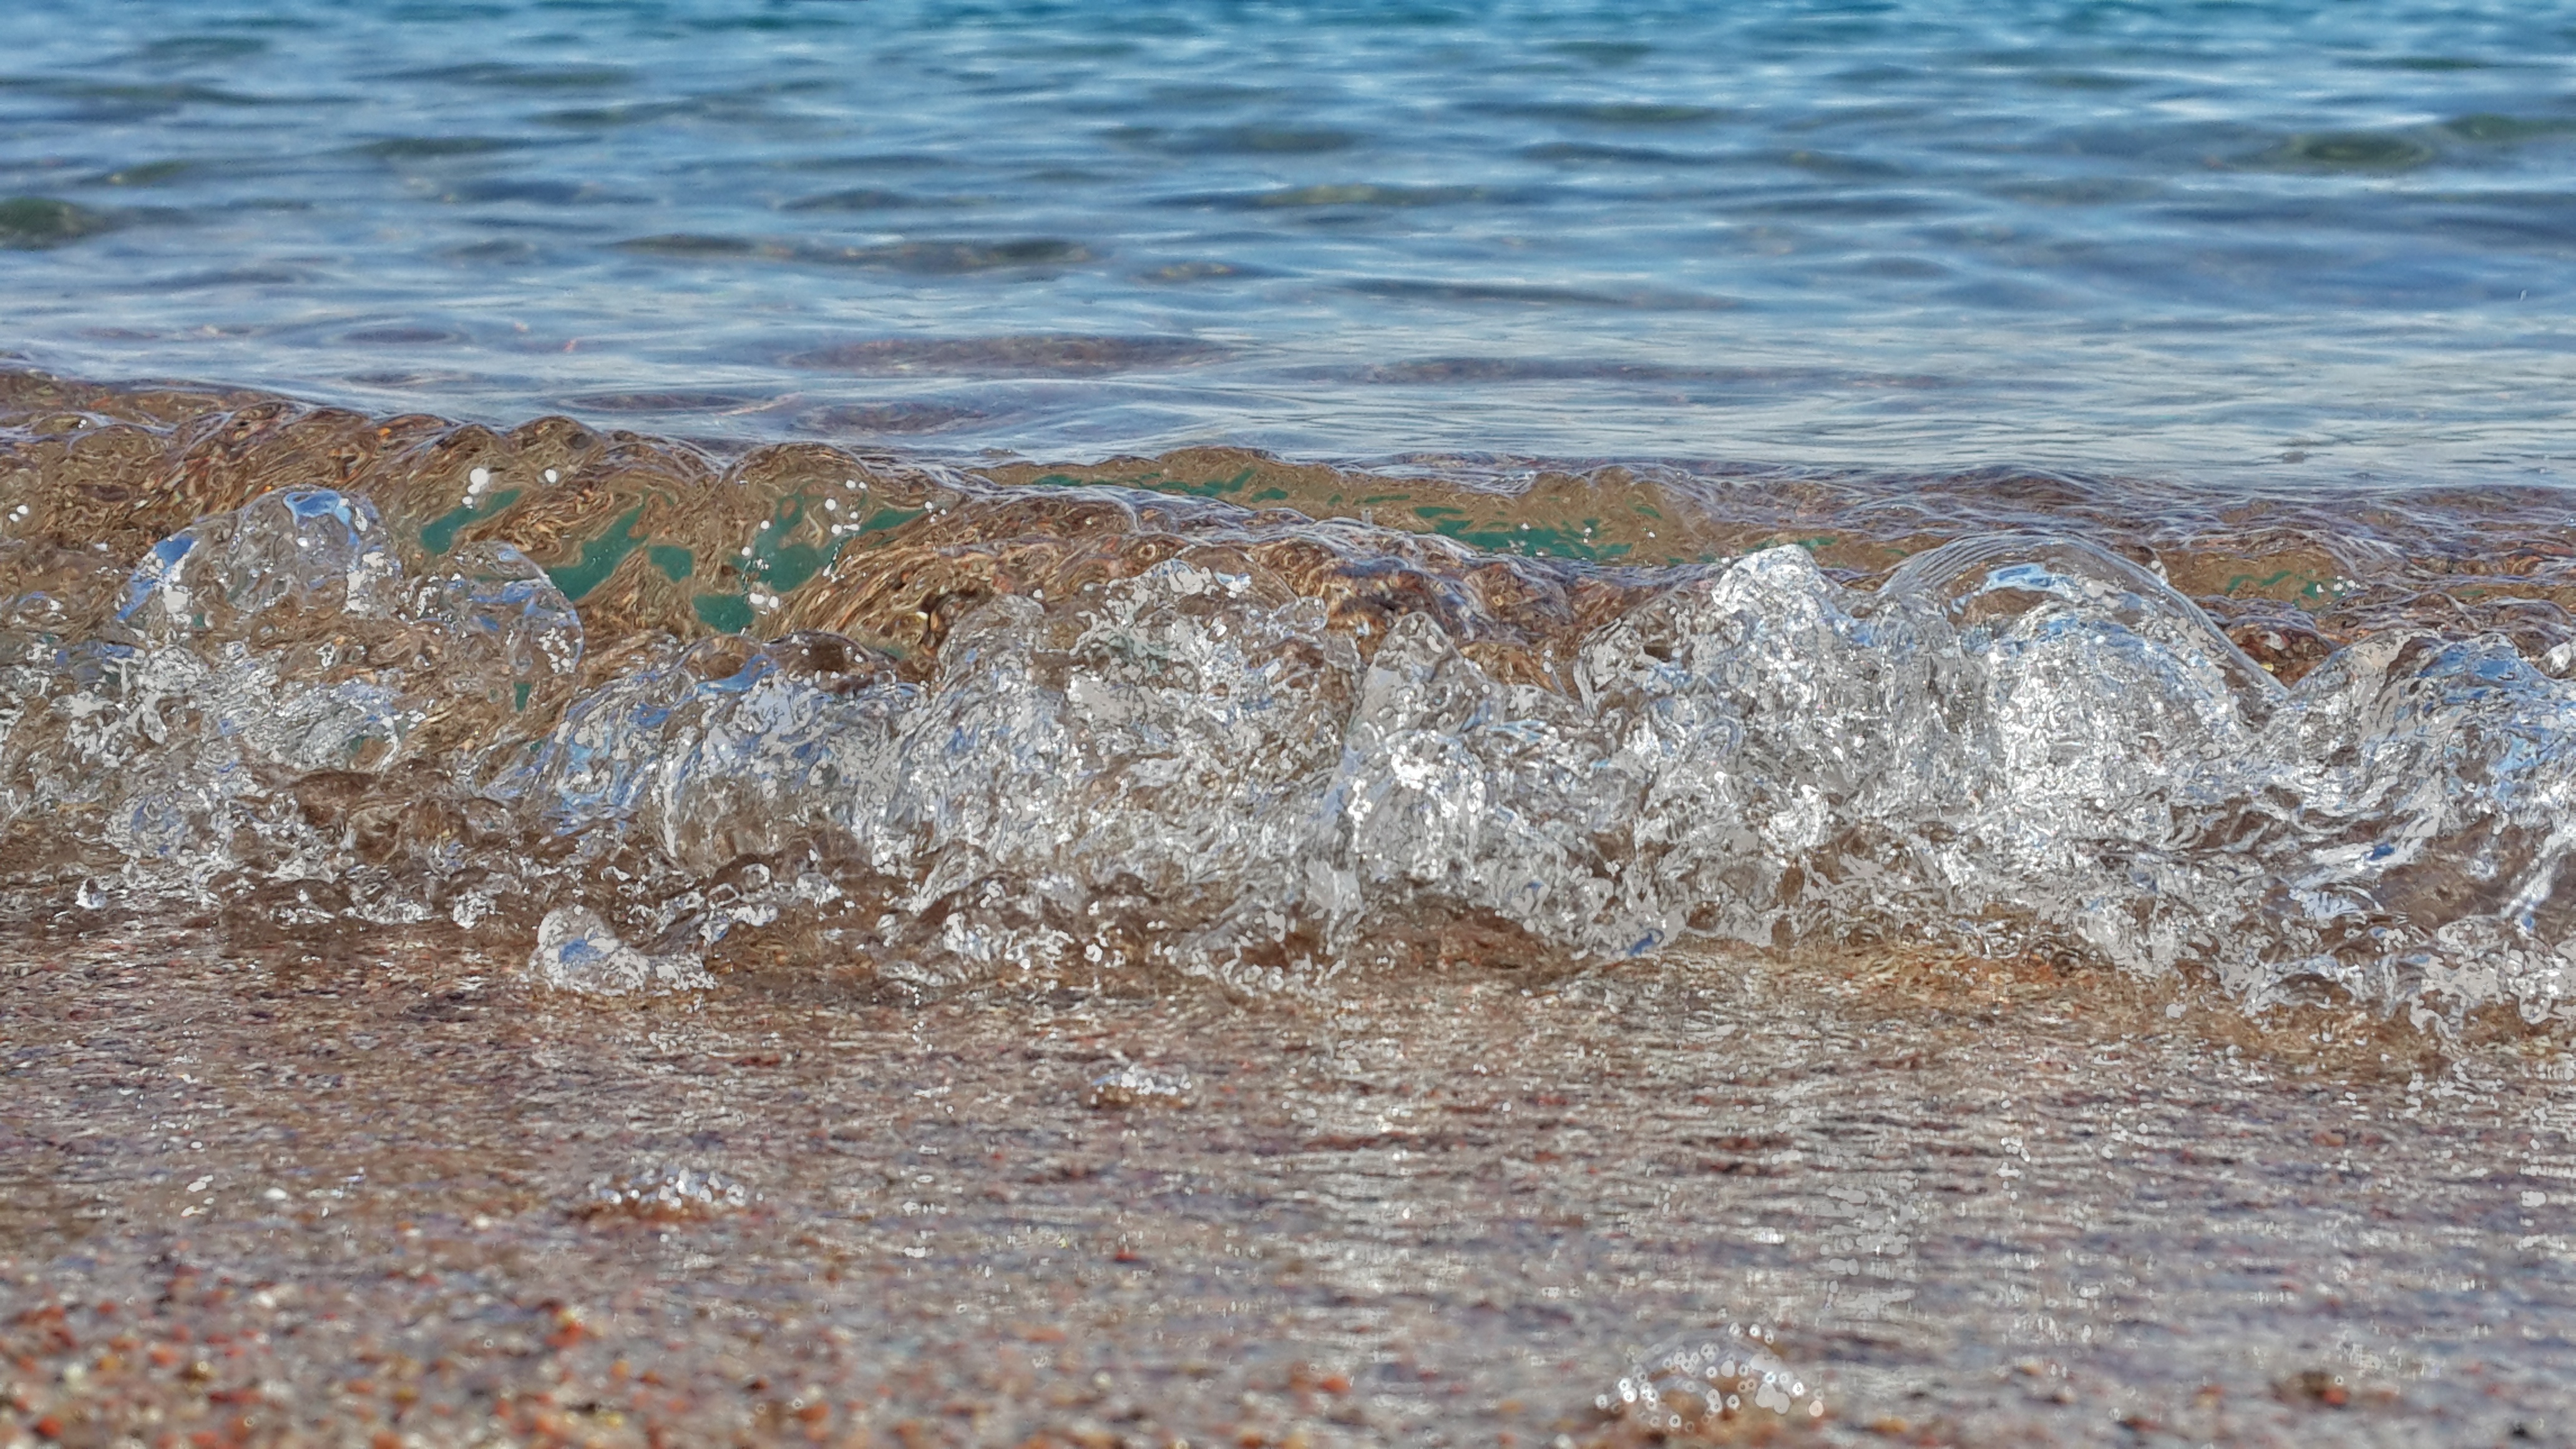
beach, sea, coast, water, rock, ocean, sky, shore, wave, tide, issyk kul, wind wave